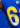
Number: 6